Beetle

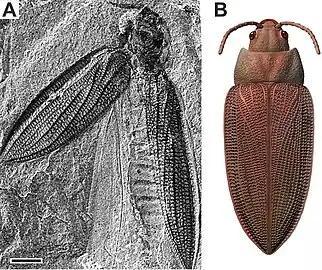
Fossil and life restoration of "Moravocoleus permianus" (Tshekardocoleidae) from the Early Permian of the Czech Republic, representative of the morphology of early beetles

The oldest known beetle is "Coleopsis", from the earliest Permian (Asselian) of Germany, around 295 million years ago. Early beetles from the Permian, which are collectively grouped into the "Protocoleoptera" are thought to have been xylophagous (wood eating) and wood boring. Fossils from this time have been found in Siberia and Europe, for instance in the red slate fossil beds of Niedermoschel near Mainz, Germany. Further fossils have been found in Obora, Czech Republic and Tshekarda in the Ural mountains, Russia. However, there are only a few fossils from North America before the middle Permian, although both Asia and North America had been united to Euramerica. The first discoveries from North America made in the Wellington Formation of Oklahoma were published in 2005 and 2008. The earliest members of modern beetle lineages appeared during the Late Permian. In the Permian–Triassic extinction event at the end of the Permian, most "protocoleopteran" lineages became extinct. Beetle diversity did not recover to pre-extinction levels until the Middle Triassic.